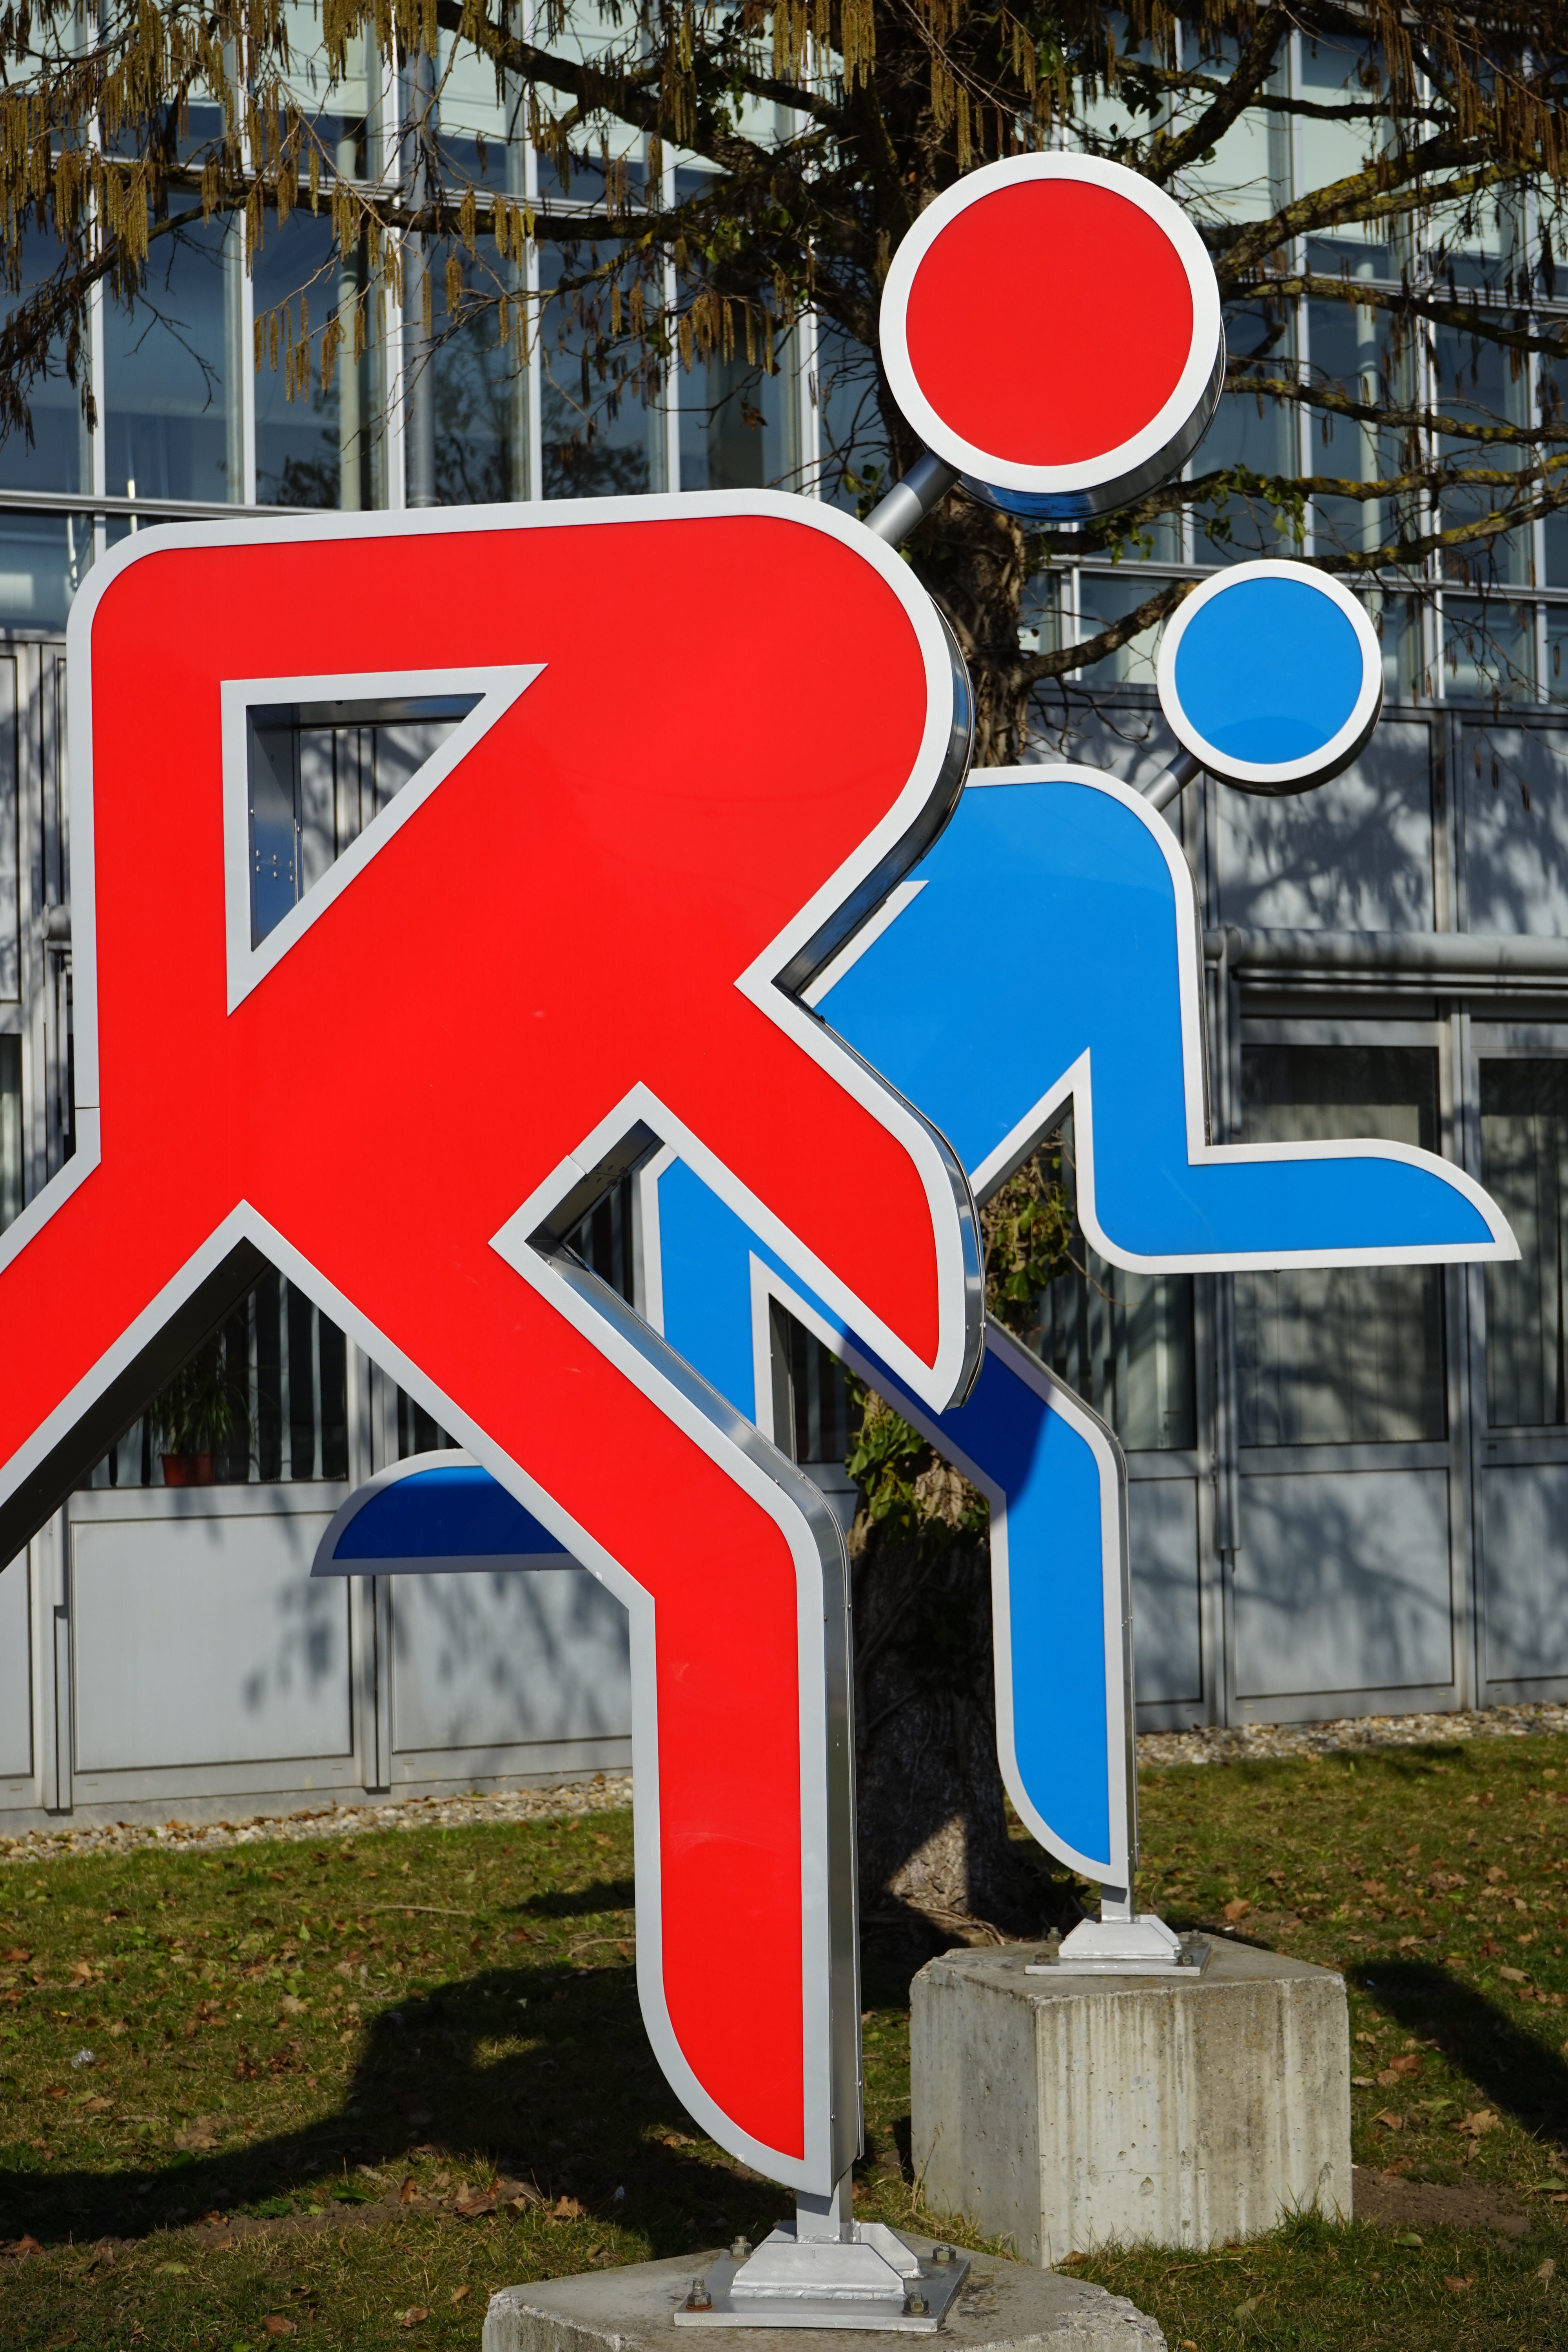
person, abstract, run, sign, red, blue, signage, art, figures, sprint, bless you, males, stylized, jog, traffic sign, urban area, suggestion